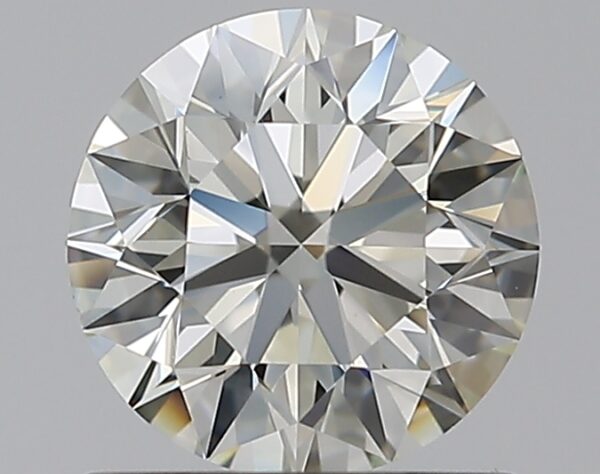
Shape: round
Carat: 0.8
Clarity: VVS2
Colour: L
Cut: EX
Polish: EX
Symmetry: VG
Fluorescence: N
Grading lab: GIA
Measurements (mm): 5.9 x 5.94 x 3.7